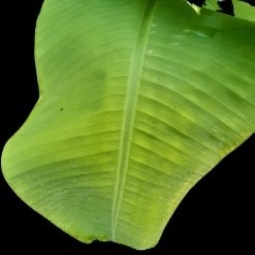
Label: Sulphur